Polystyrene

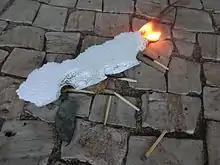
Polystyrene is flammable, and releases large amounts of black smoke upon burning.

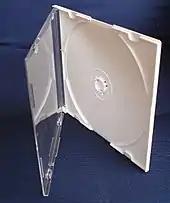
CD case made from general purpose polystyrene (GPPS) and high impact polystyrene (HIPS)

In chemical terms, polystyrene is a long chain hydrocarbon wherein alternating carbon centers are attached to phenyl groups (a derivative of benzene). Polystyrene's chemical formula is ; it contains the chemical elements carbon and hydrogen.